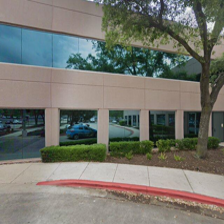
Label: streetView